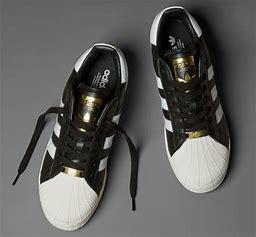
Brand: adidas
Model: originals Adidas Originals Superstar